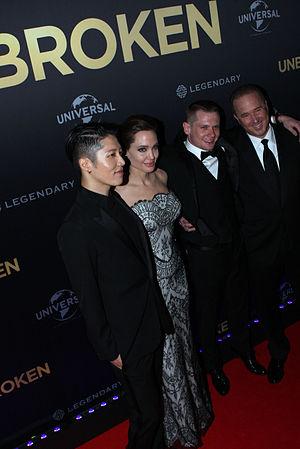
Invincible est un film biographique américain produit et réalisé par Angelina Jolie, sorti en avant-première à Sydney le 17 novembre 2014, aux États-Unis le 25 décembre 2014, et dans le reste du monde le 7 janvier 2015.